Environment of Cuba

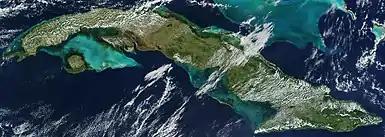
Satellite image of Cuba

Soil and desertification are the main causes of environmental problems. In addition, Cuba has other issues such as deforestation, water pollution, the loss of biodiversity, and air pollution. Soil degradation and desertification are produced by the lack of good farming techniques and natural disasters. Deforestation is killing the forest, for example, by cutting down trees. Water pollution is the contamination of water caused by different industries. Also, the loss of biological diversity is caused by the extinction of different animal species. Lastly, air pollution is largely caused by the increasing number of "old" cars that fill Cuba's streets.